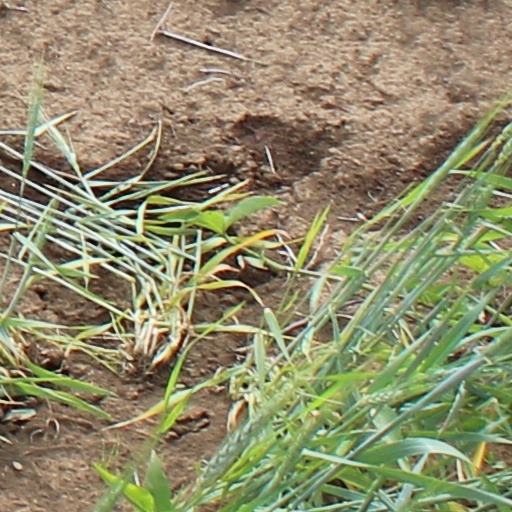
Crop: wheat